Tábara

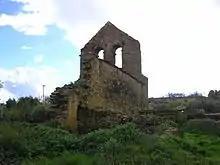
Ruined church with large bell-gable near Tábara

Tábara is a municipality located in the province of Zamora, Castile and León, Spain. According to the 2004 census (INE), the municipality has a population of 950 inhabitants. Tábara is the capital of the Tierra de Tábara comarca.